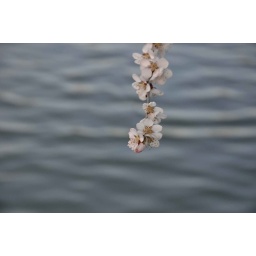
flower over the lake